Hans Delbrück

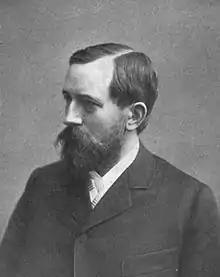
Hans Delbrück before 1902

Hans Gottlieb Leopold Delbrück (11 November 1848 – 14 July 1929) was a German historian. Delbrück was one of the first modern military historians, basing his method of research on the critical examination of ancient sources, using auxiliary disciplines, like demography and economics, to complete the analysis and the comparison between epochs, to trace the evolution of military institutions.